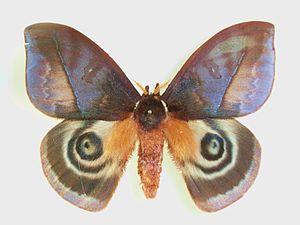
Automeris larra est une espèce de papillon de la famille des Saturniidae.